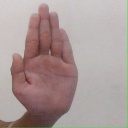
अक्षर: ध